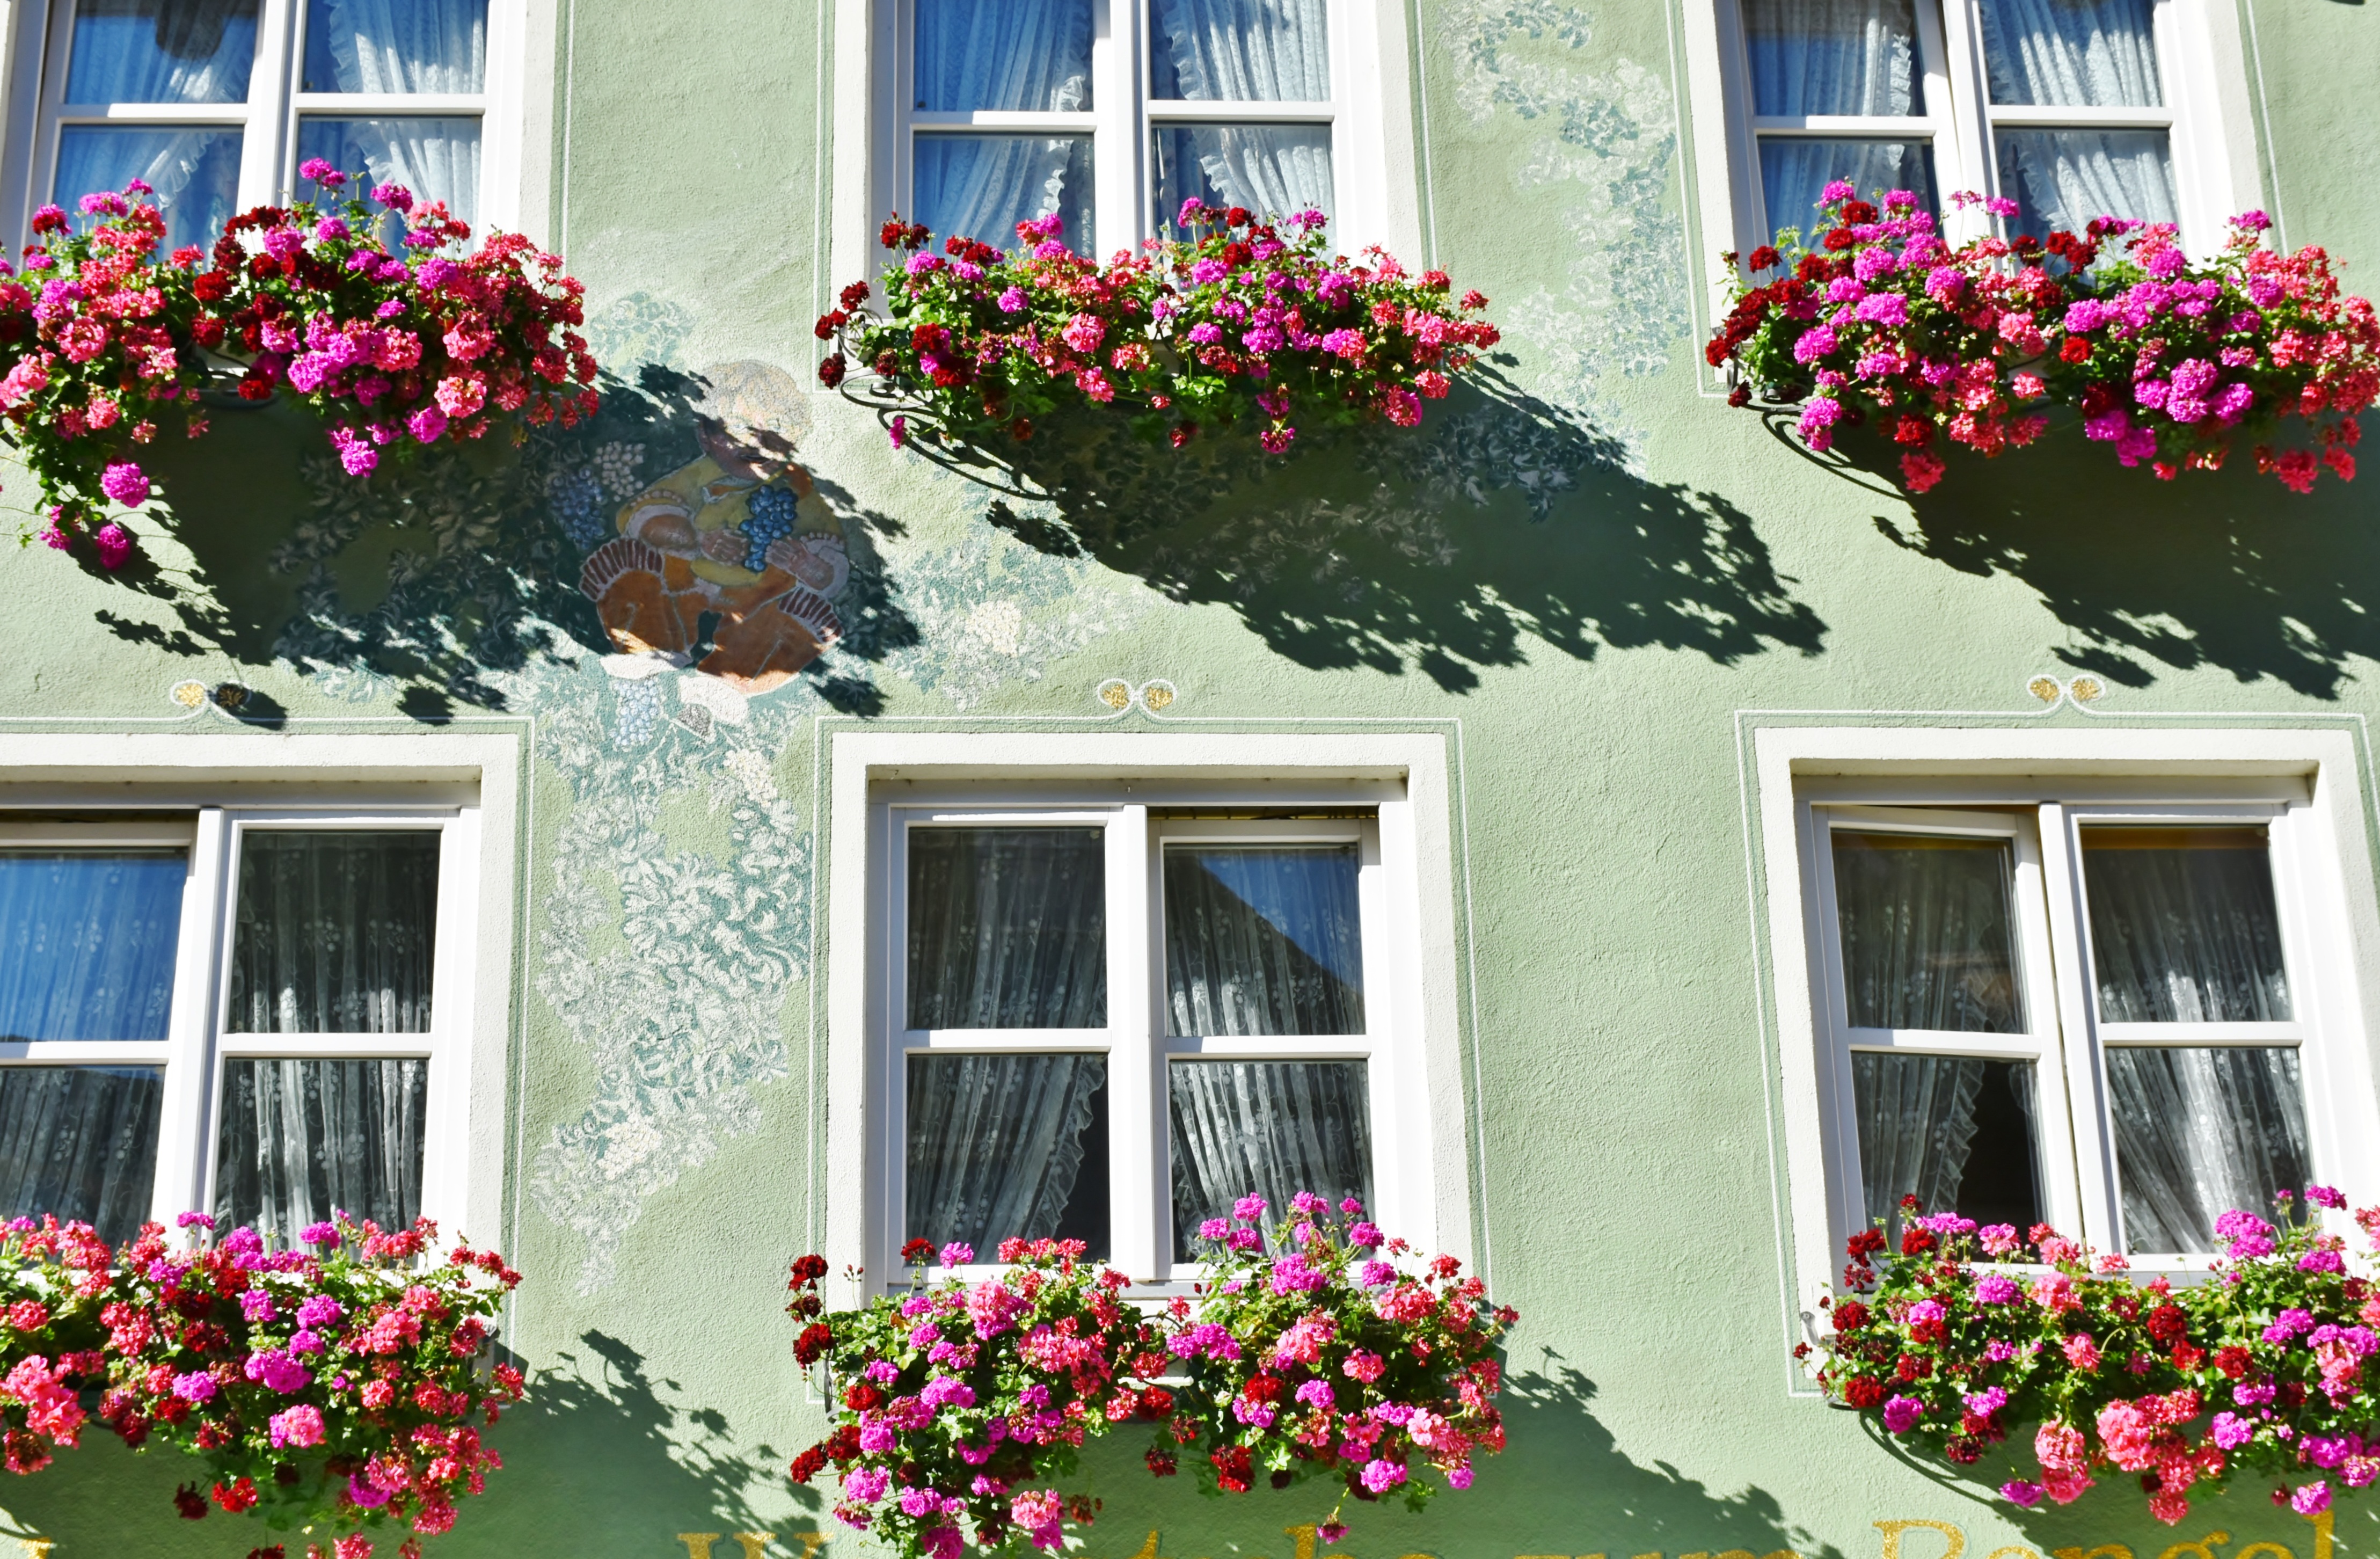
blossom, plant, lawn, flower, bloom, window, building, home, porch, summer, balcony, decoration, cottage, backyard, romantic, facade, garden, flora, deco, flowers, geranium, courtyard, shrub, estate, yard, floristry, flower box, floral decorations, outdoor structure